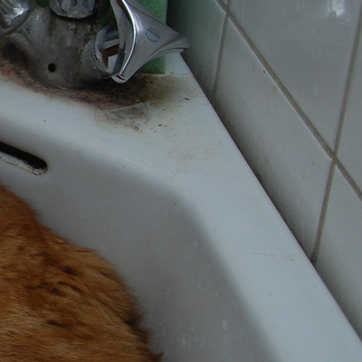
Material: ceramic